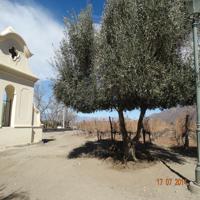
Weather: sun or clear